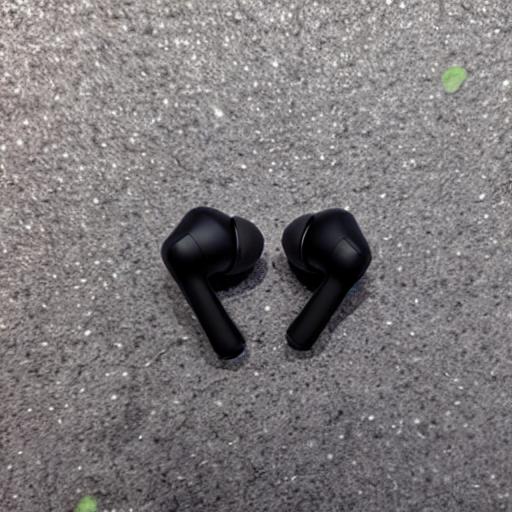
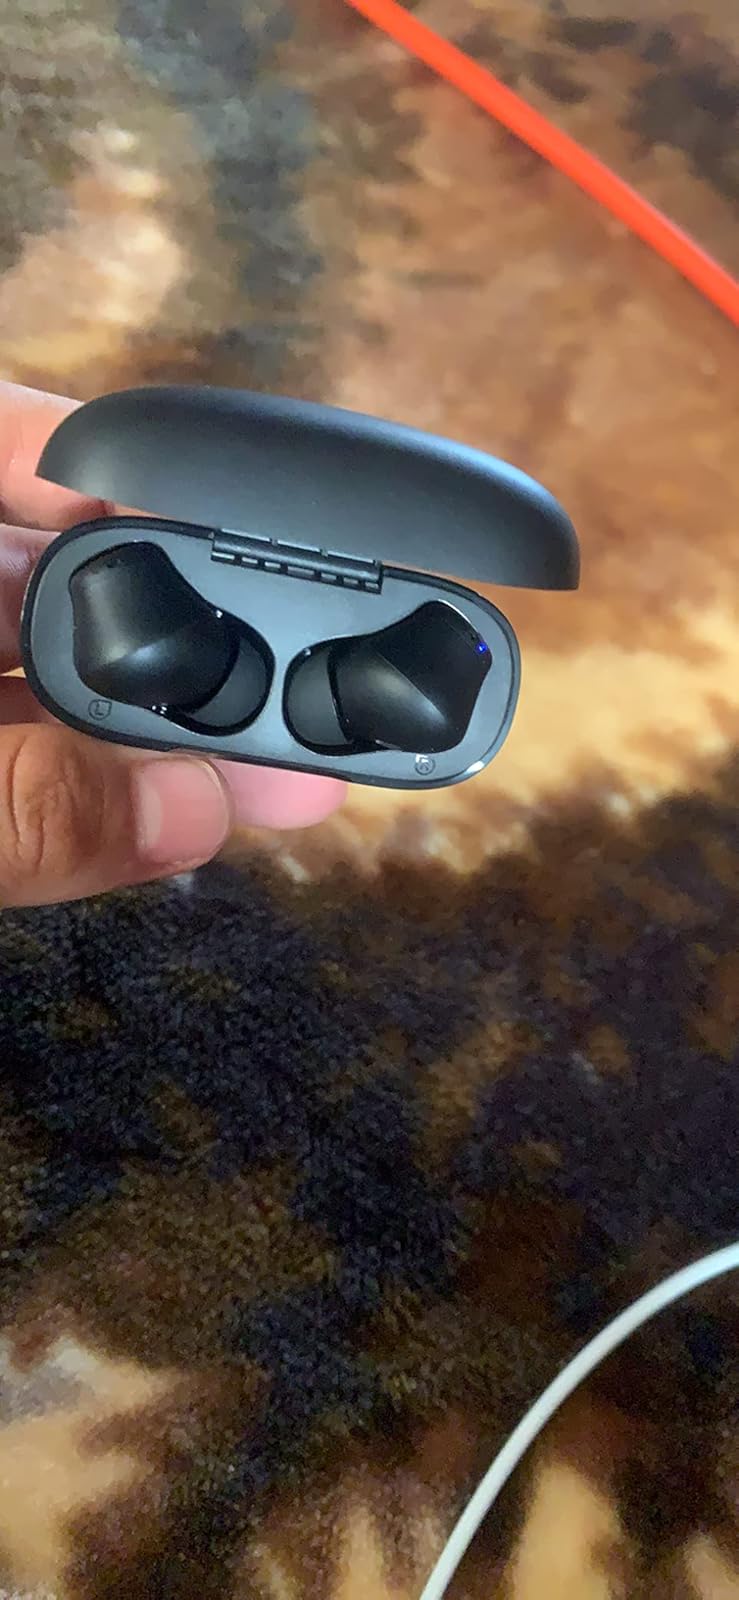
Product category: earbuds
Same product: no